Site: brandenburg
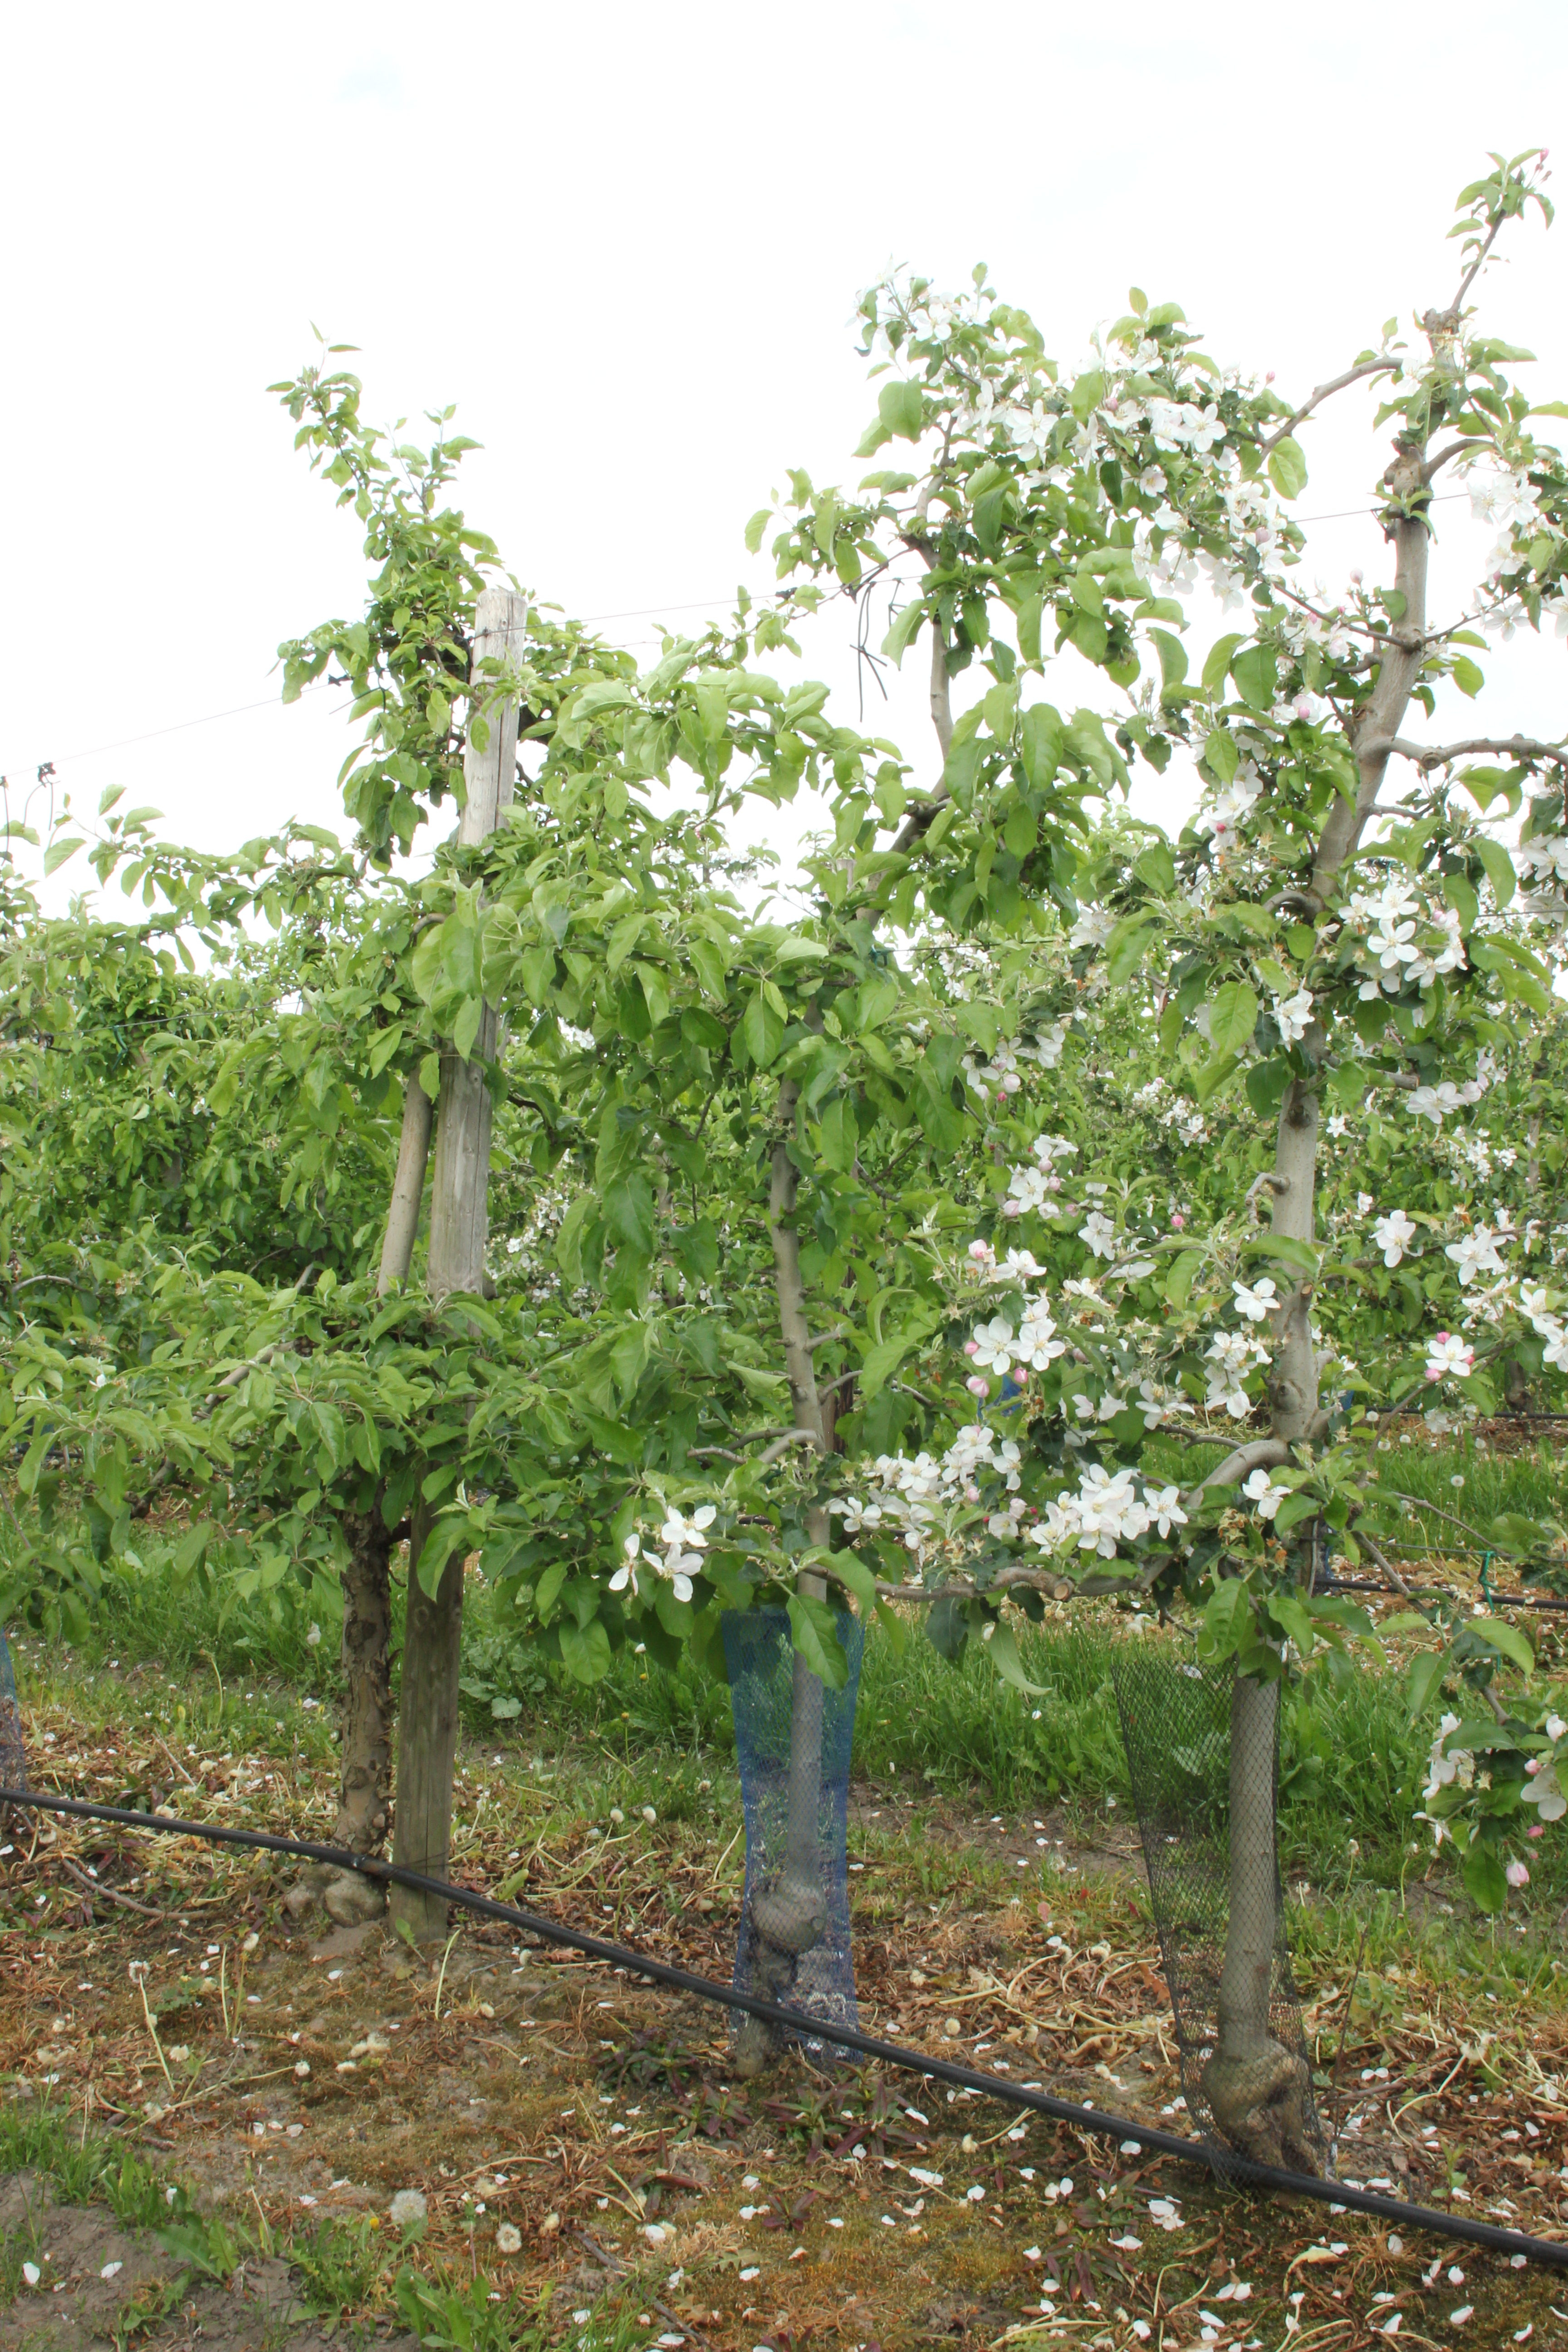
Growth stage (BBCH 67): Flowering